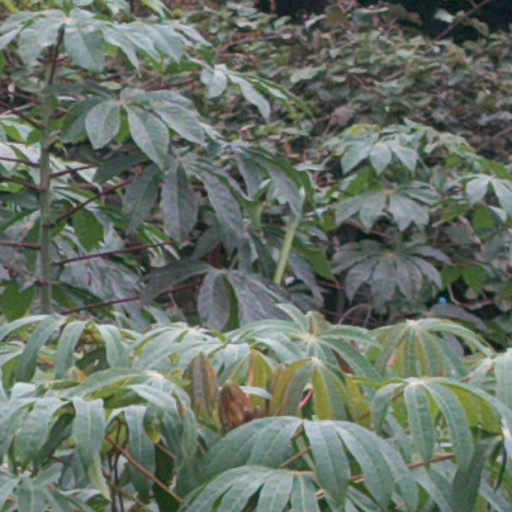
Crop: cassava